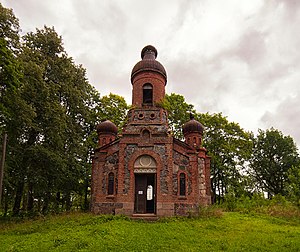
Skujenes pagasts
Kirkeruin i Skujenes pagasts
Skujenes pagasts er en territorial enhed i Amatas novads i Letland. Pagasten havde 960 indbyggere i 2010 og 842 indbyggere i 2016 og omfatter et areal på 176.80 kvadratkilometer. Hovedbyen i pagasten er Skujene.